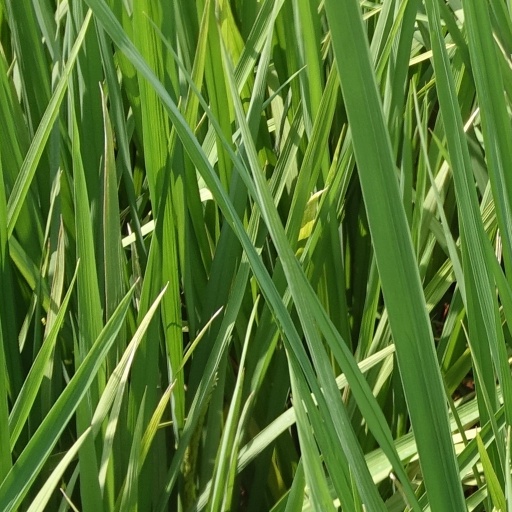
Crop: rice